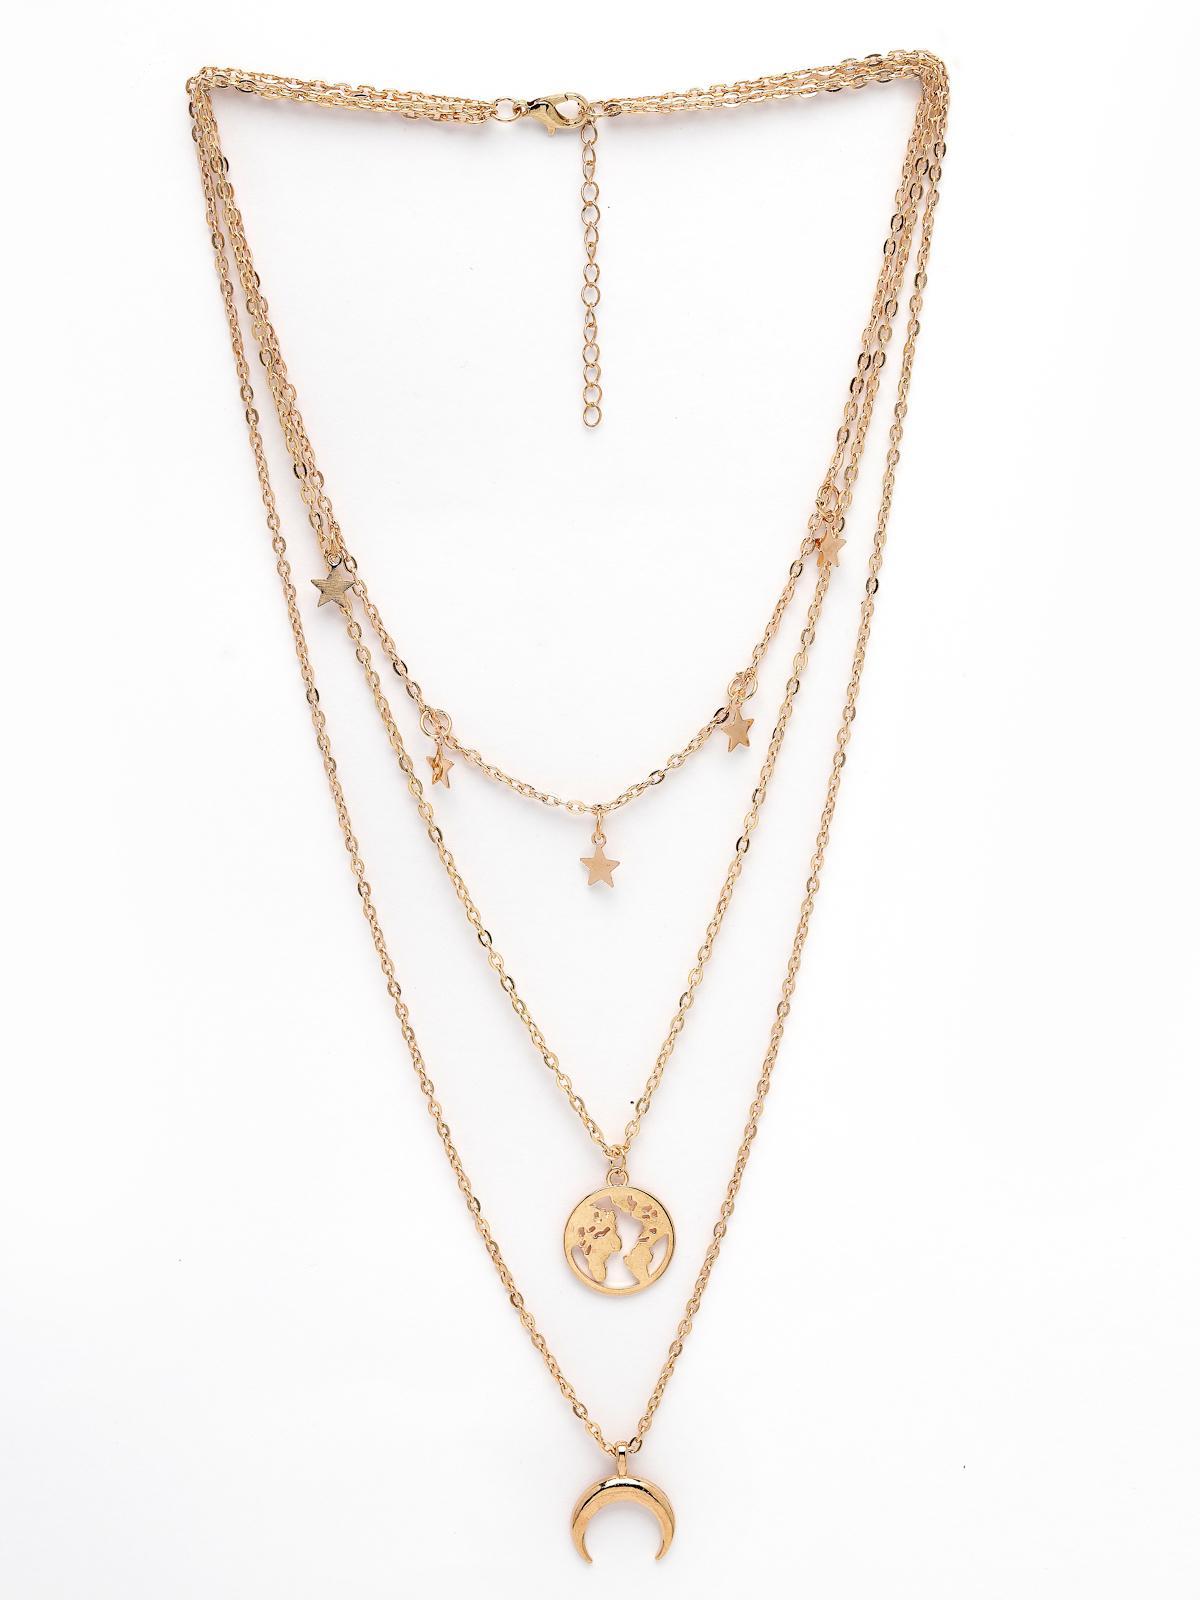
Scintillare by Sukkhi Latest Multilayered Non-Precious Metal Gold Plated Pendant Necklace for Women & Girls |Birthday Gift for Girls And Women Anniversary Gift for Wife| Gifts Collection|N106620
Type: Necklaces & Pendants
Brand: Scintillare by Sukkhi
Price: Rs. 263
 Elevate your style with Scintillare by Sukkhi's Latest Multilayered Non-Precious Metal Gold Plated Pendant Necklace. Ideal for women and girls, it's a perfect birthday or anniversary gift. The latest design features multiple layers of gold-plated brilliance, adding a touch of contemporary elegance to any ensemble. Elevate your look with this stunning necklace, a stylish and chic addition to your collection. Scintillare by Sukkhi offers a thoughtfully crafted choice from their Gifts Collection, ensuring every occasion is celebrated with grace and enduring style.Disclaimer:There may be slight variation in shade and colour due to photographic effects and monitor settings
Included: 1 Necklace